Cotton mill

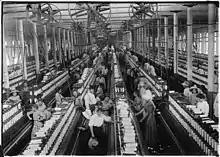
Interior of Magnolia Cotton Mills spinning room

Though business revived in 1919, a shortage of building materials restricted the building of new mills, and activity was financial with the mills seeking recapitalisation. There is no clear concession on the reason for the final decline. Some say that the cotton men concentrated on making easy money ignoring the possibility of foreign competition best countered by larger mills by re-equipping the mills with more modern ring frames. Daniels and Jewkes argued the fundamental cause of the depression was a change in demand for cotton goods. J. M. Keynes suggested that there was over capacity, and the industry should be reorganised into larger units that would scrap the excess capacity.